Sherden

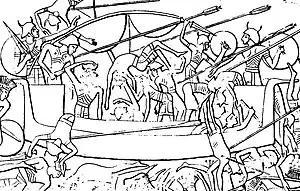
The Sherden in battle as depicted at Medinet Habu

The Sherden (Egyptian: "šrdn", "šꜣrdꜣnꜣ" or "šꜣrdynꜣ"; Ugaritic: "šrdnn(m)" and "trtn(m)"; possibly Akkadian: "šêrtânnu"; also glossed "Shardana" or "Sherdanu") are one of the several ethnic groups the Sea Peoples were said to be composed of, appearing in fragmentary historical and iconographic records (ancient Egyptian and Ugaritic) from the Eastern Mediterranean in the late 2nd millennium BC.